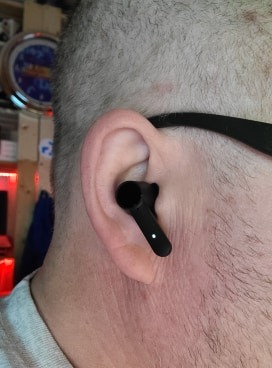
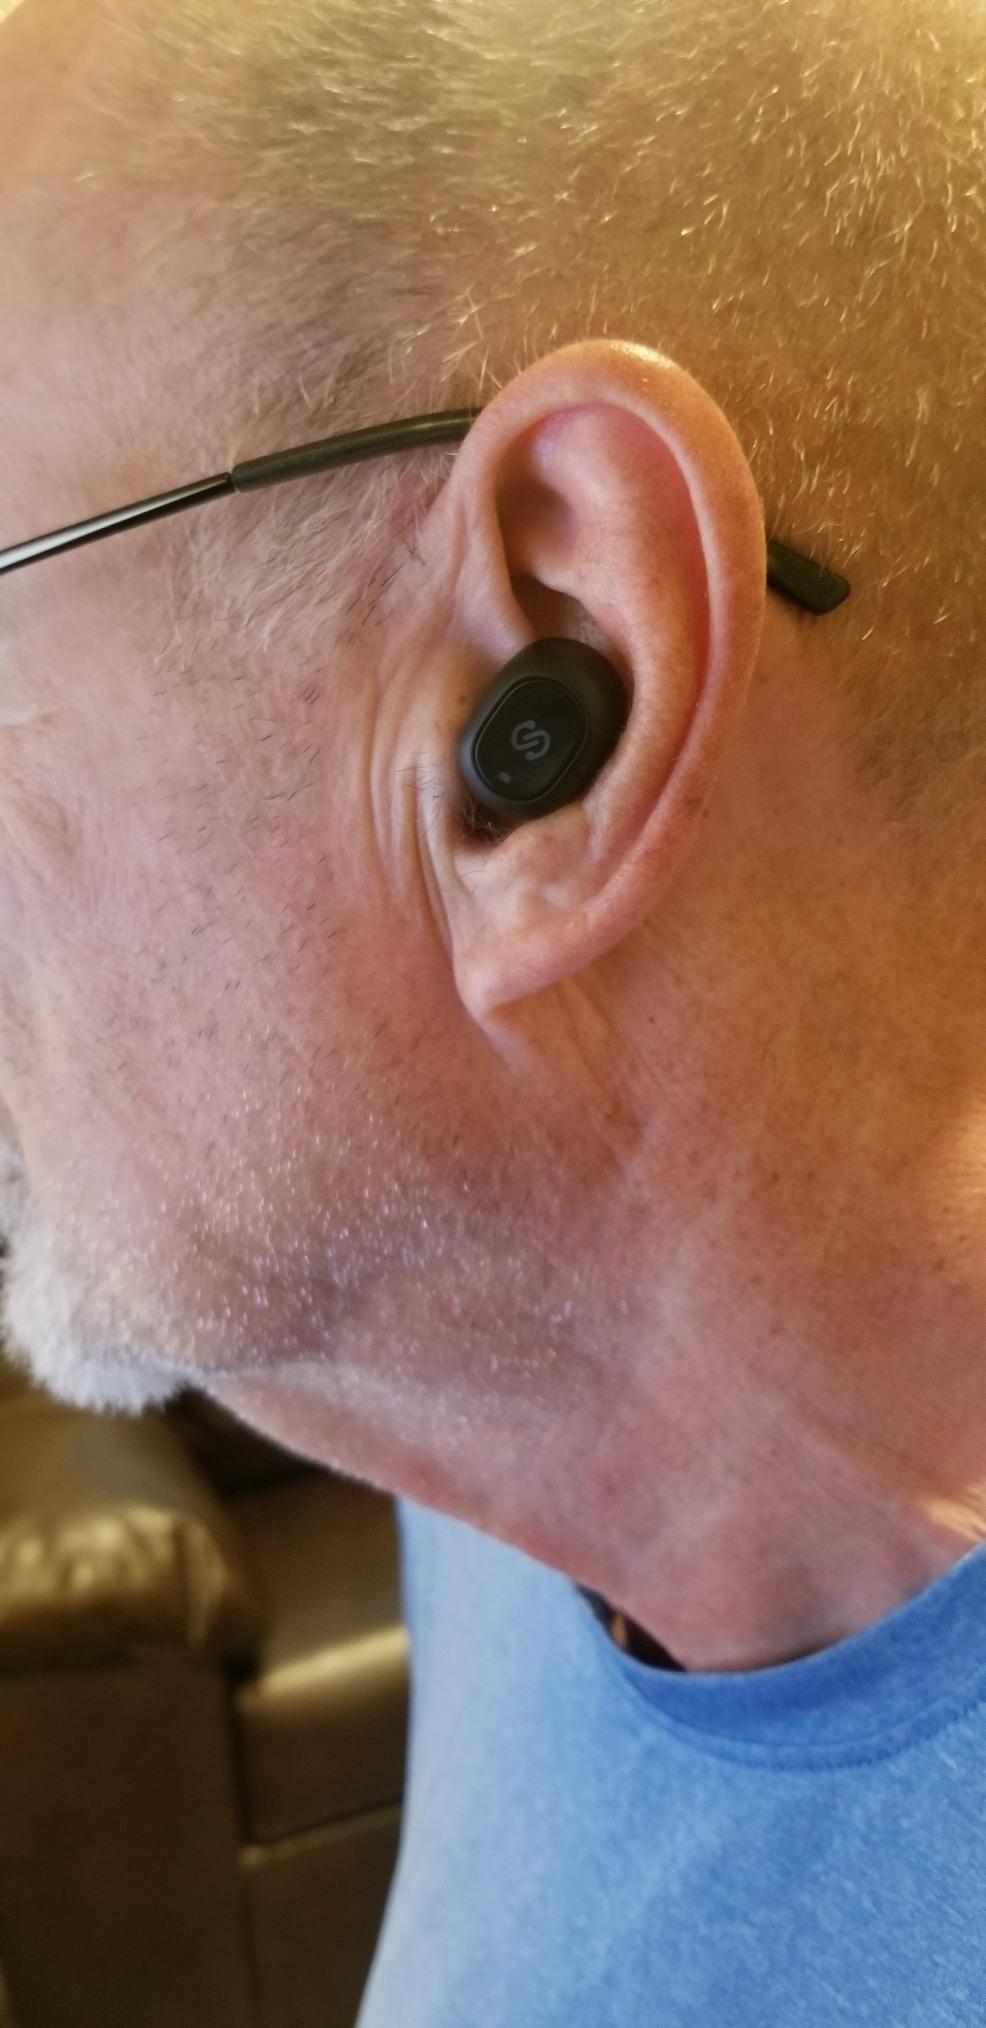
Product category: earbuds
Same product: no